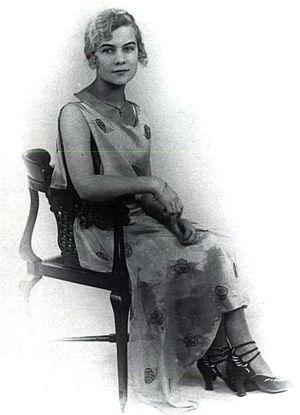
Vidkun Abraham Lauritz Jonnsøn Quisling est un homme d'État norvégien né le 18 juillet 1887 et mort fusillé le 24 octobre 1945. Il est dans son pays le principal artisan de la collaboration avec l'occupant nazi pendant la Seconde Guerre mondiale. Son nom est passé dans le langage courant en Norvège et dans le monde anglophone comme synonyme de « traître ».